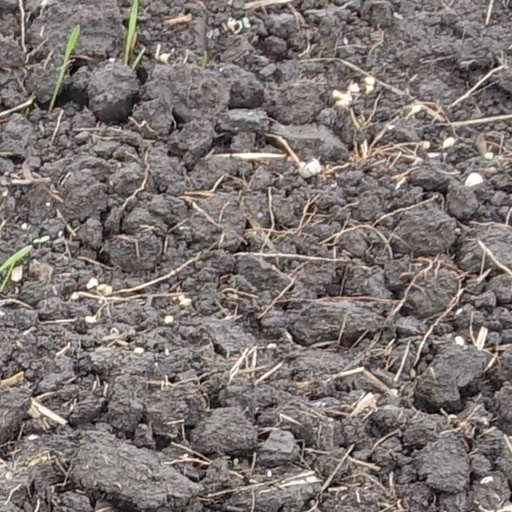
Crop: wheat